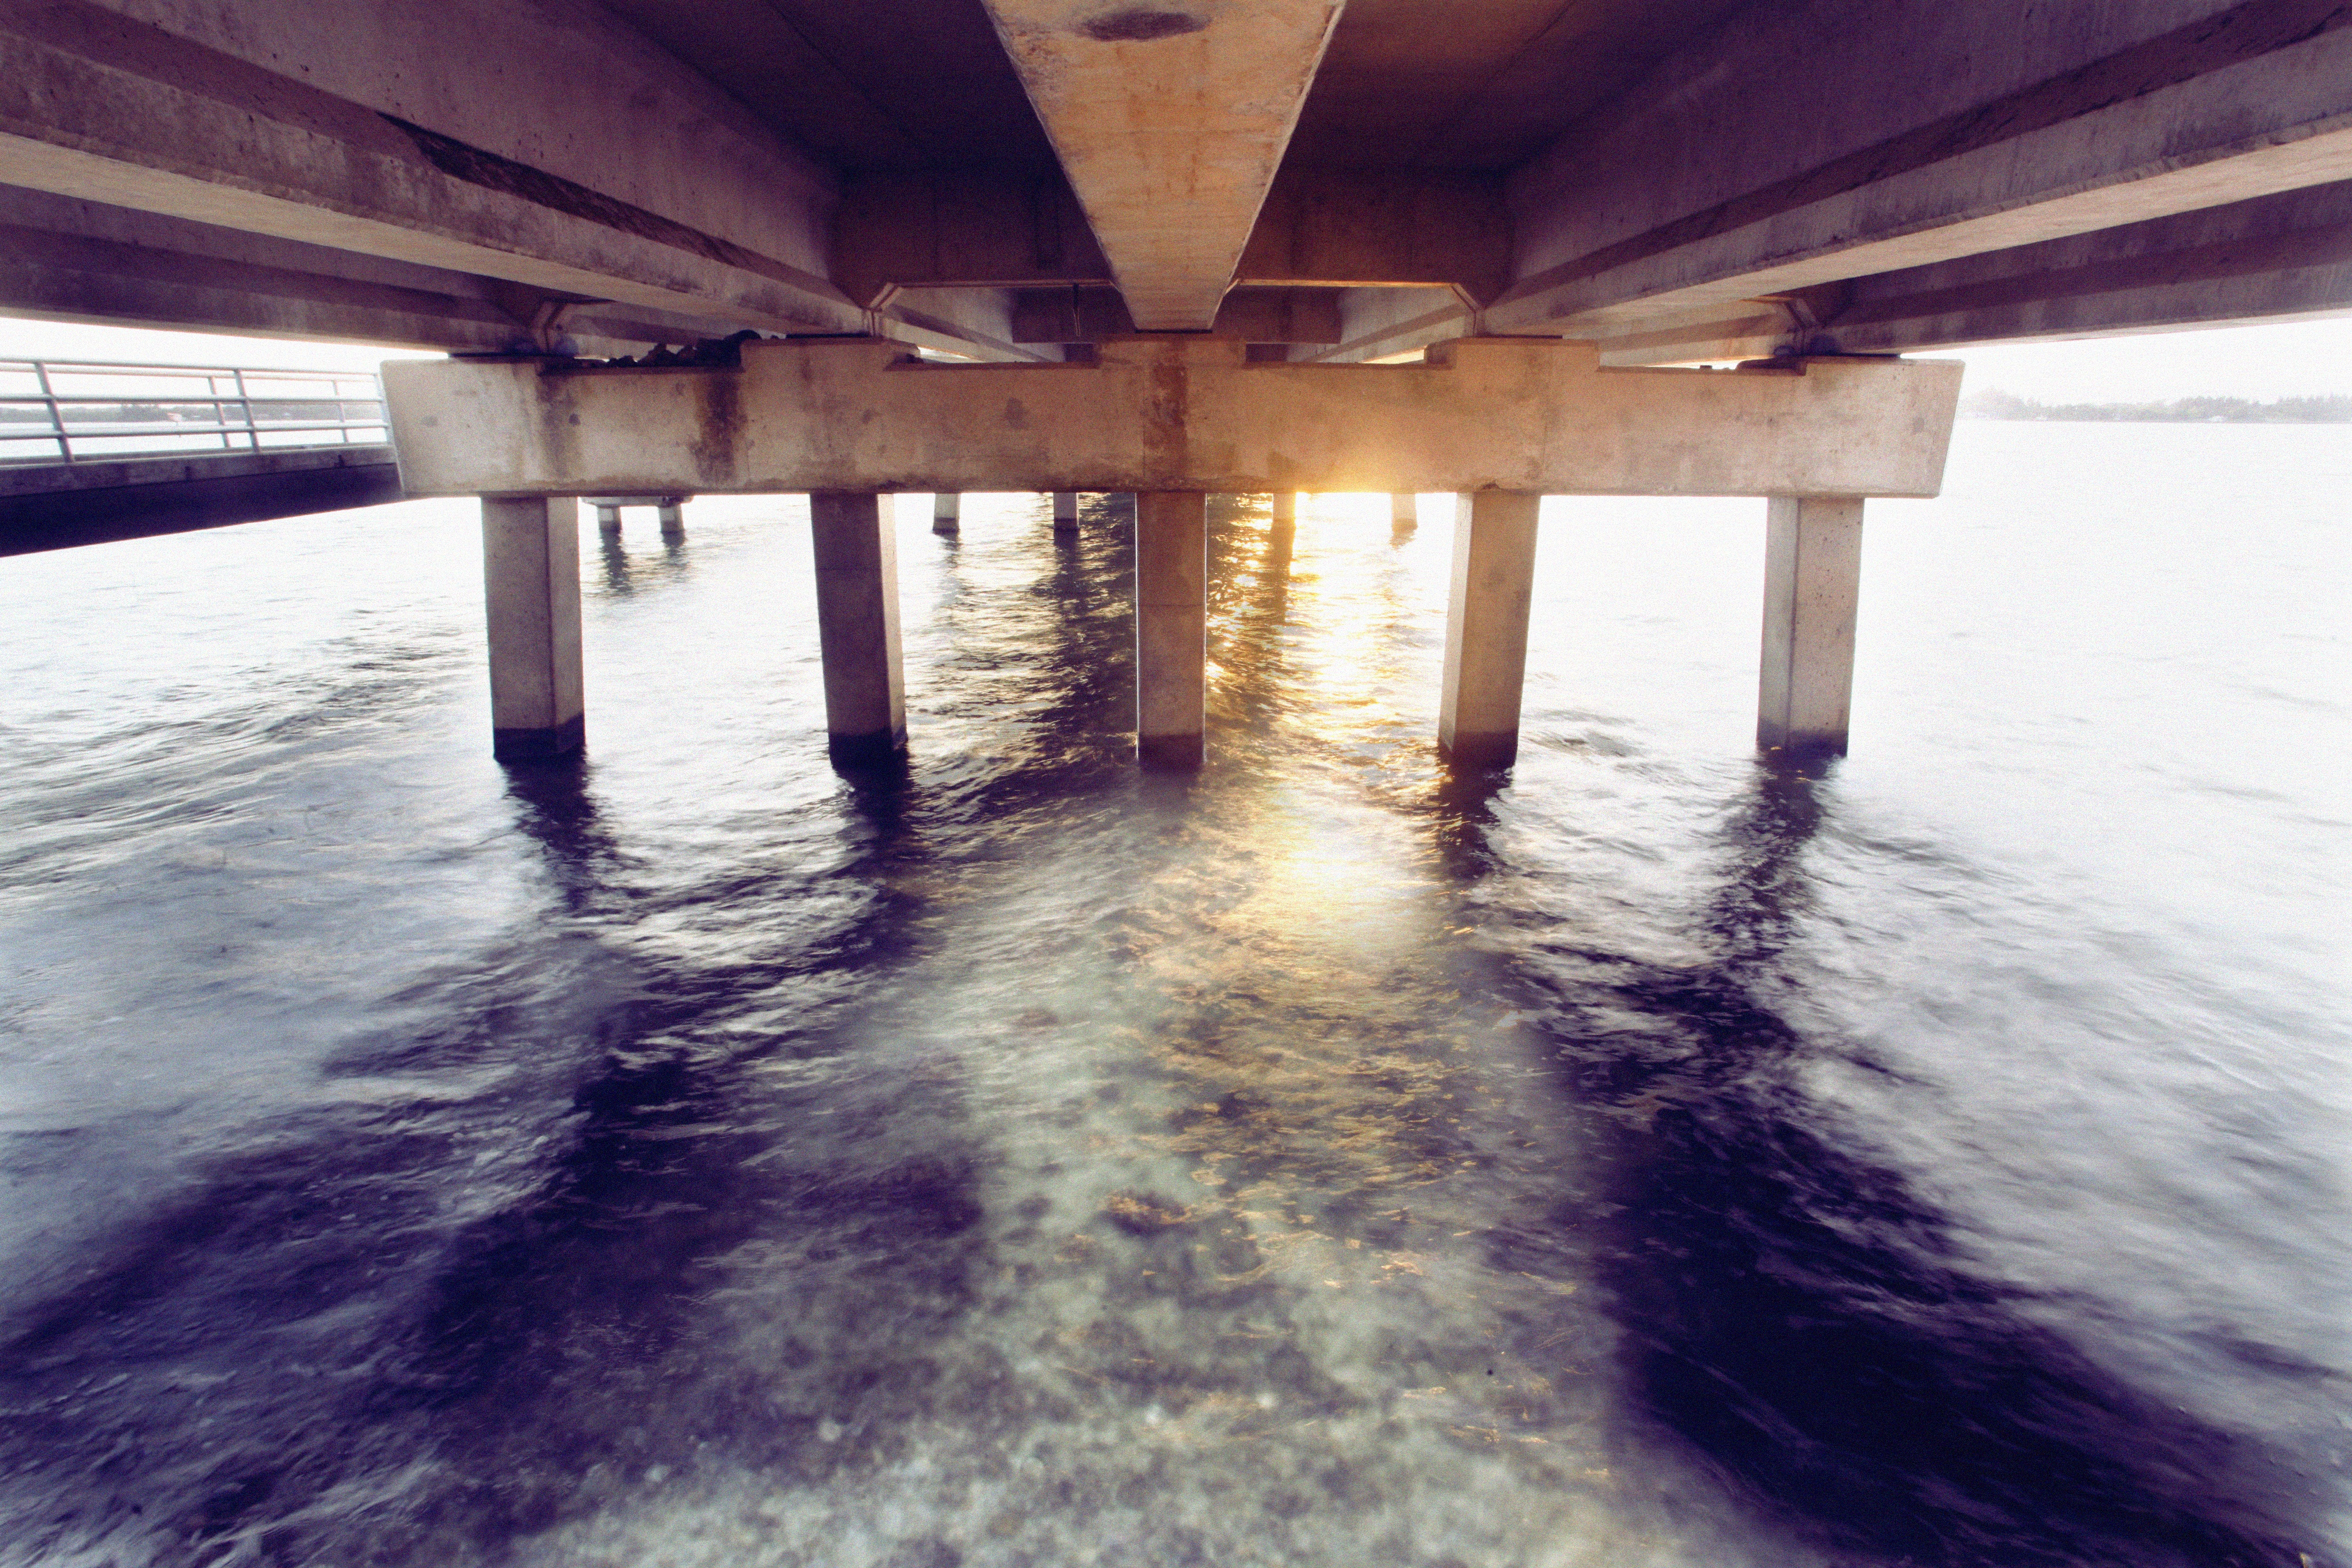
water, reflection, image